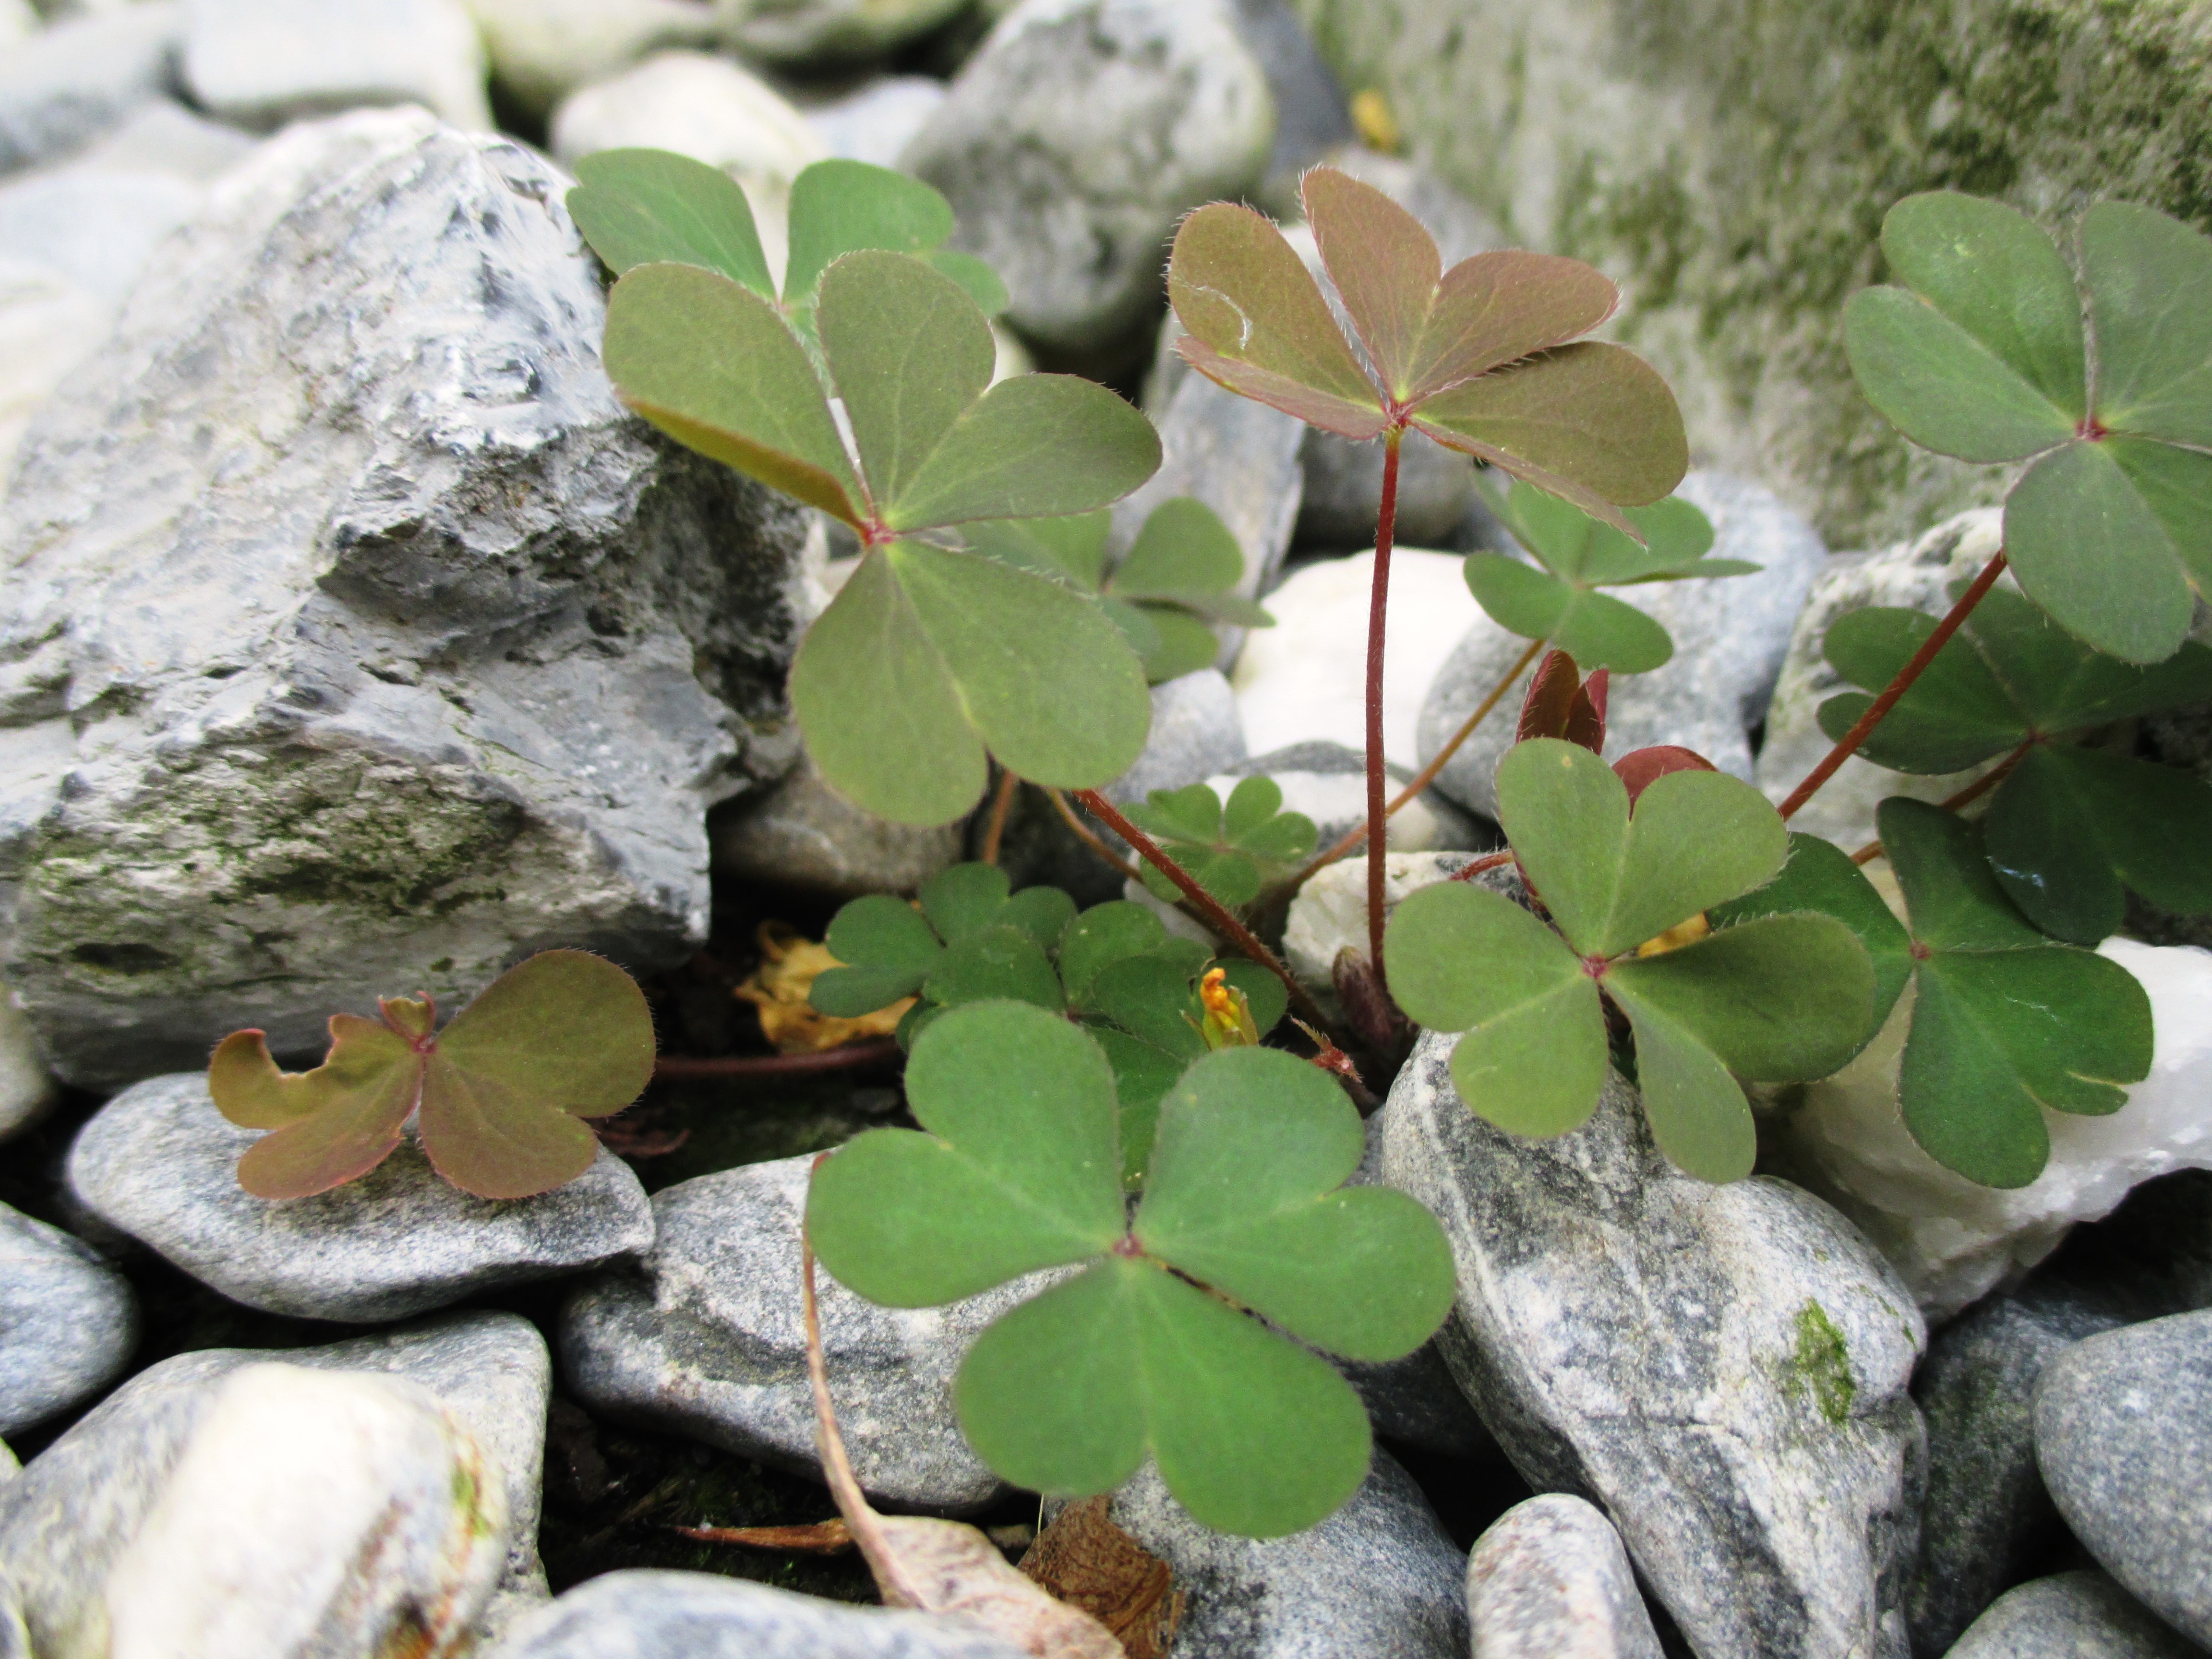
tree, plant, leaf, flower, green, botany, flora, heart shaped, leaves, stones, shrub, flowering plant, lucky charm, poor soil, lucky clover, annual plant, land plant